Iranian Red Crescent Society

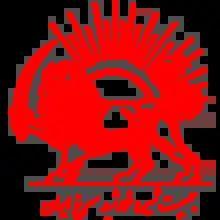
Emblem formerly used for the Red Lion and Sun Society

IRCS has 30 governorate headquarters, one in each province of Iran, and 330 branches throughout the country, as of 2005. Based on the latest structure, it is made up of four departments: relief and rescue ("emdād wa najāt"), medical provisions ("tadārokāt-e pezeški"), volunteers ("dāvṭalabān"), and youth ("javānān"). The latter is largely made up of high school and university student members.